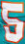
Number: 5